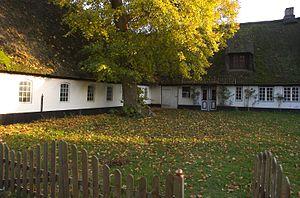
Stadum est une municipalité allemande située dans le land du Schleswig-Holstein et dans l'arrondissement de Frise-du-Nord. En 2015, sa population est de 991 habitants.